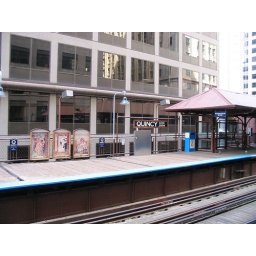
Old style ads in front of a modernist office tower at Quincy L Station.